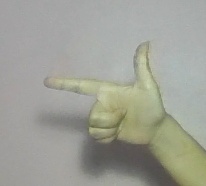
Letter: yaa